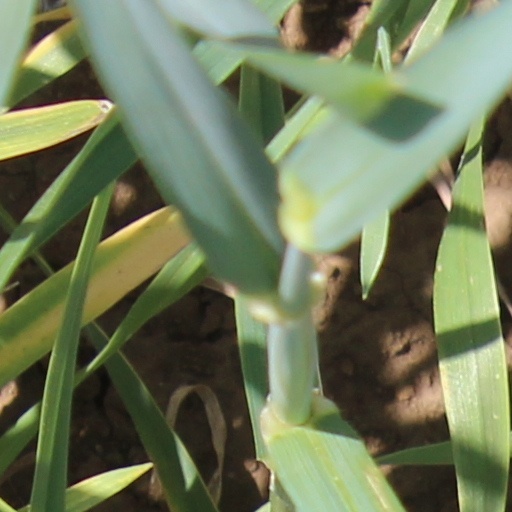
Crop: wheat